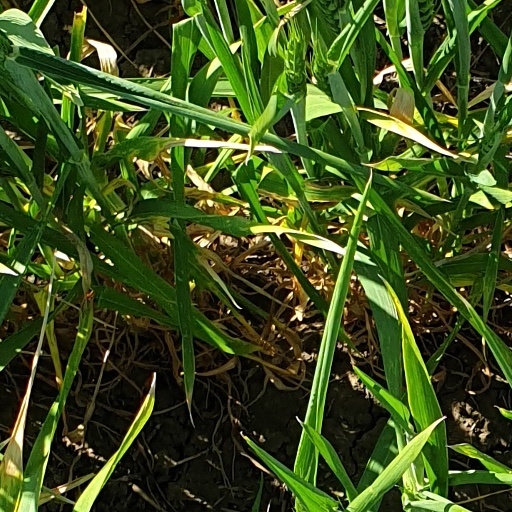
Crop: wheat